French football bribery scandal

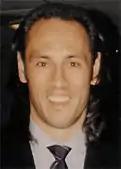
Headshot of Hateley in a suit.

Following the allegations of bribery, CSKA Moscow manager Gennadi Kostylev claimed that Marseille had tried to bribe him in a 1992–93 UEFA Champions League group stage match, although this allegation was later withdrawn.